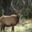
Label: deer